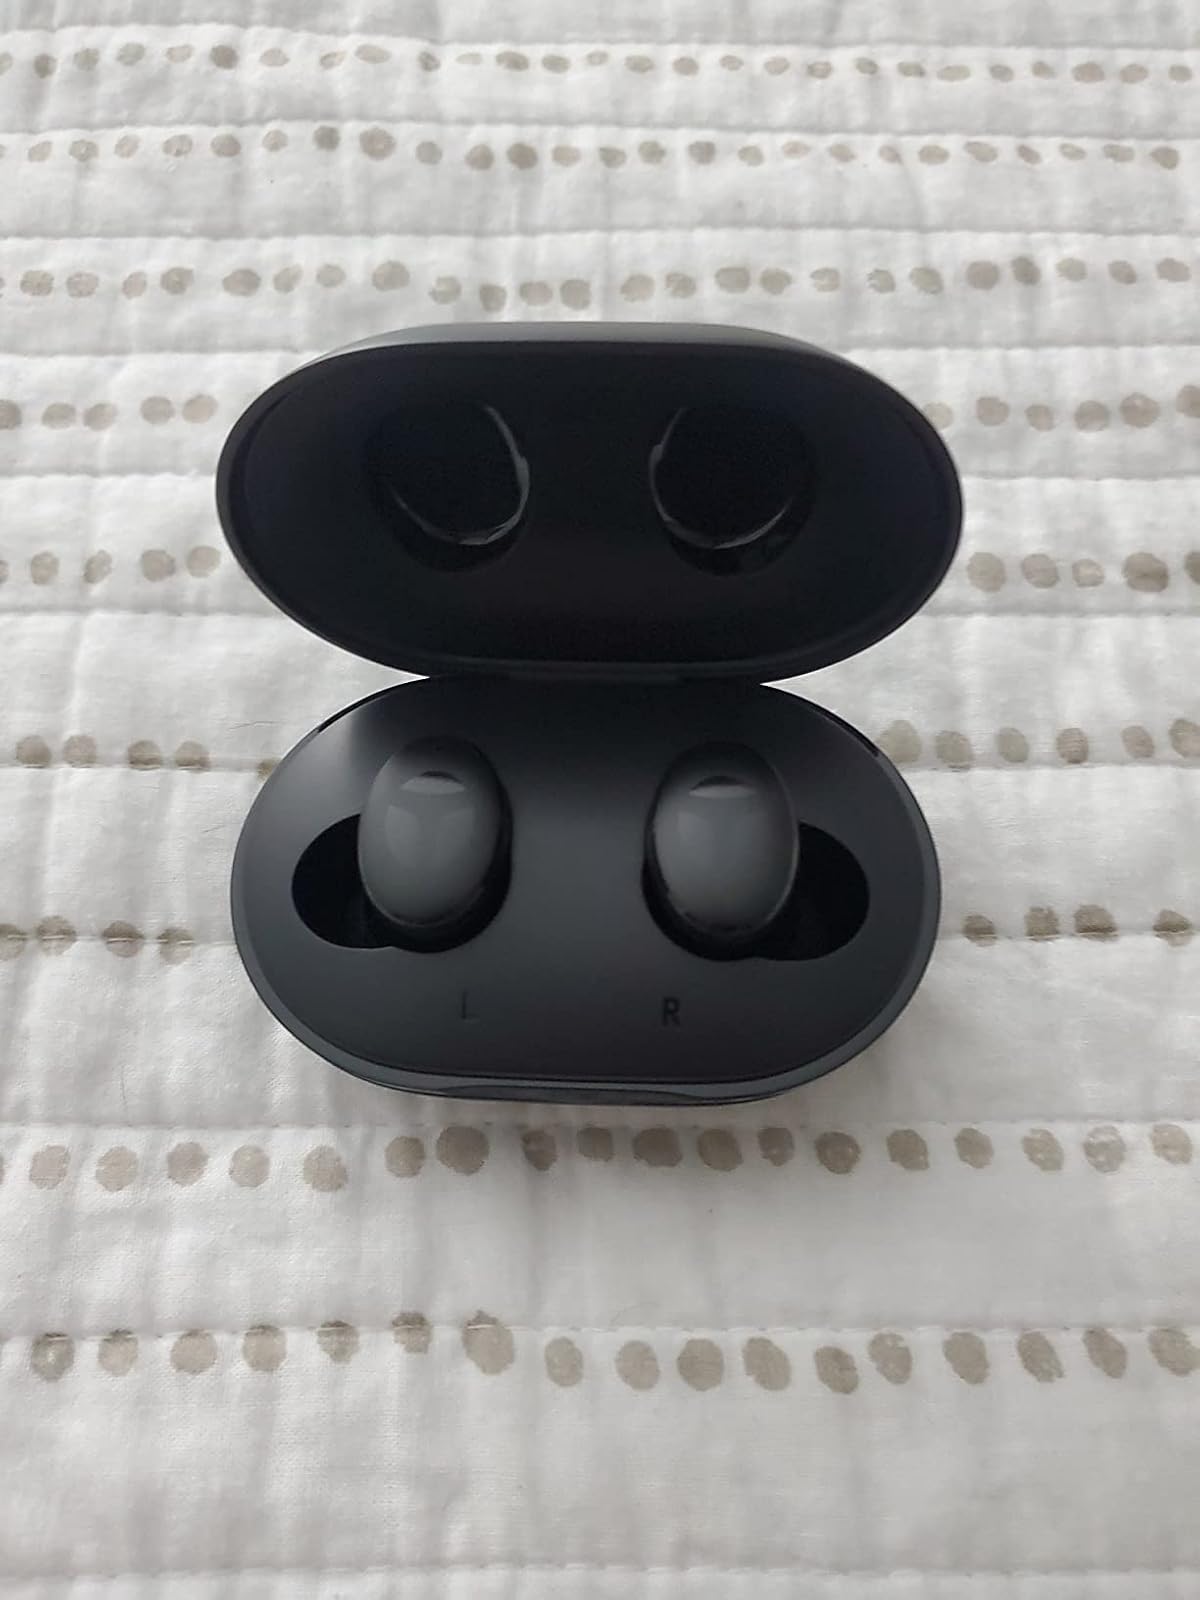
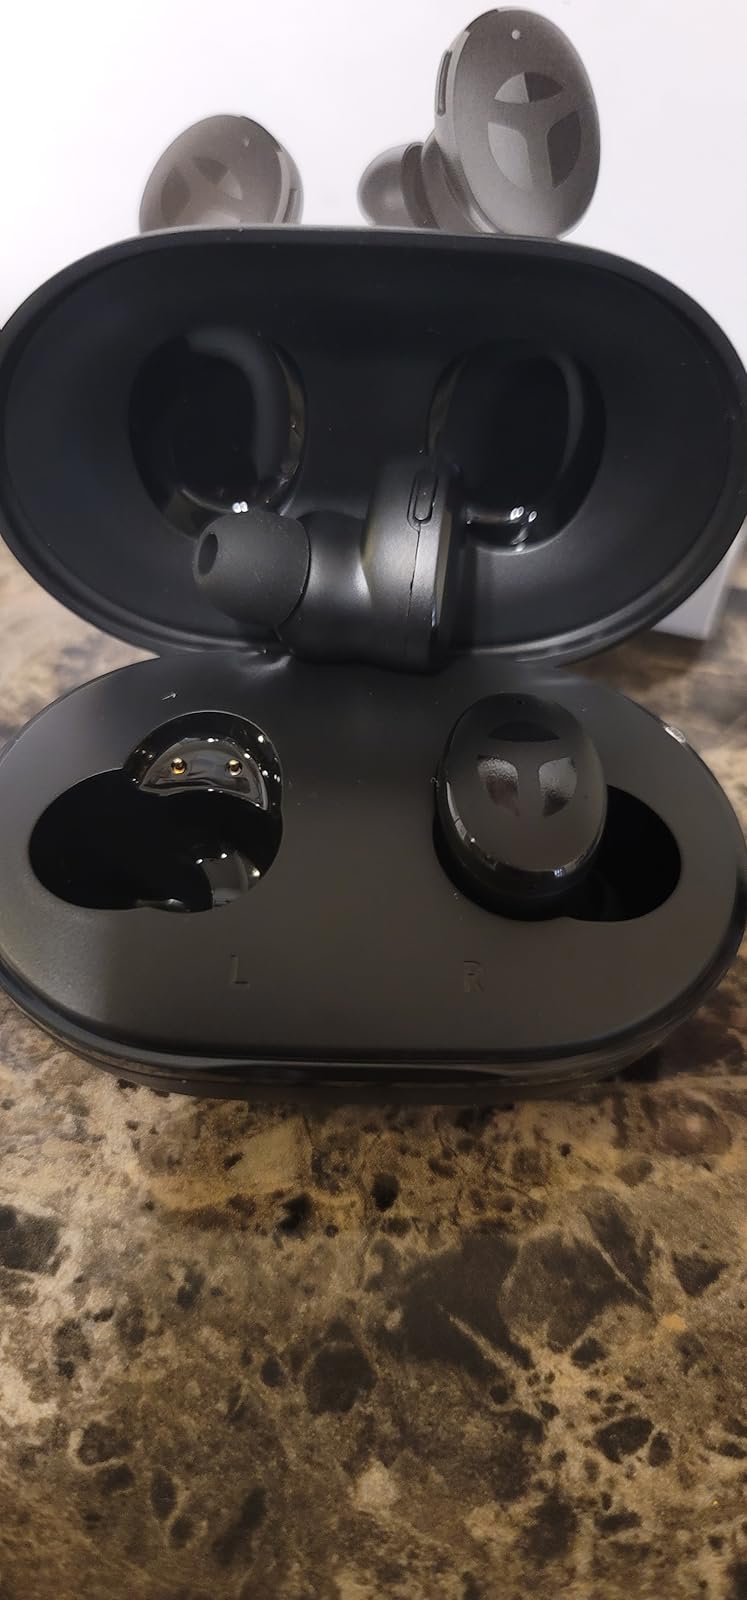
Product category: earbuds
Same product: yes